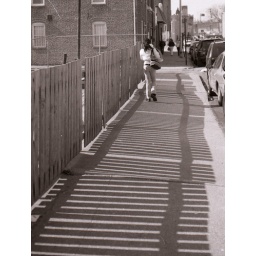
near cross street market, b-more